Occupy Wall Street

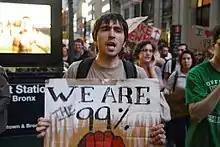
"We Are The 99%"

The Occupy protesters' slogan "We are the 99%" referred to the income disparity in the US and economic inequality in general, which were main issues for OWS. It derives from a "We the 99%" flyer calling for OWS's second General Assembly in August 2011. The variation "We "are" the 99%" originated from a Tumblr page of the same name. Huffington Post reporter Paul Taylor said the slogan was "arguably the most successful slogan since 'Hell no, we won't go!'" of the Vietnam War era, and that the vast majority of Americans saw the income gap as causing social friction. The slogan was boosted by statistics which were confirmed by a Congressional Budget Office (CBO) report released in October 2011. Writing in 2022, historian Gary Gerstle says that the slogan "proved surprisingly appealing" in a nation that, during its neoliberal high point, often denounced ideas of class warfare.